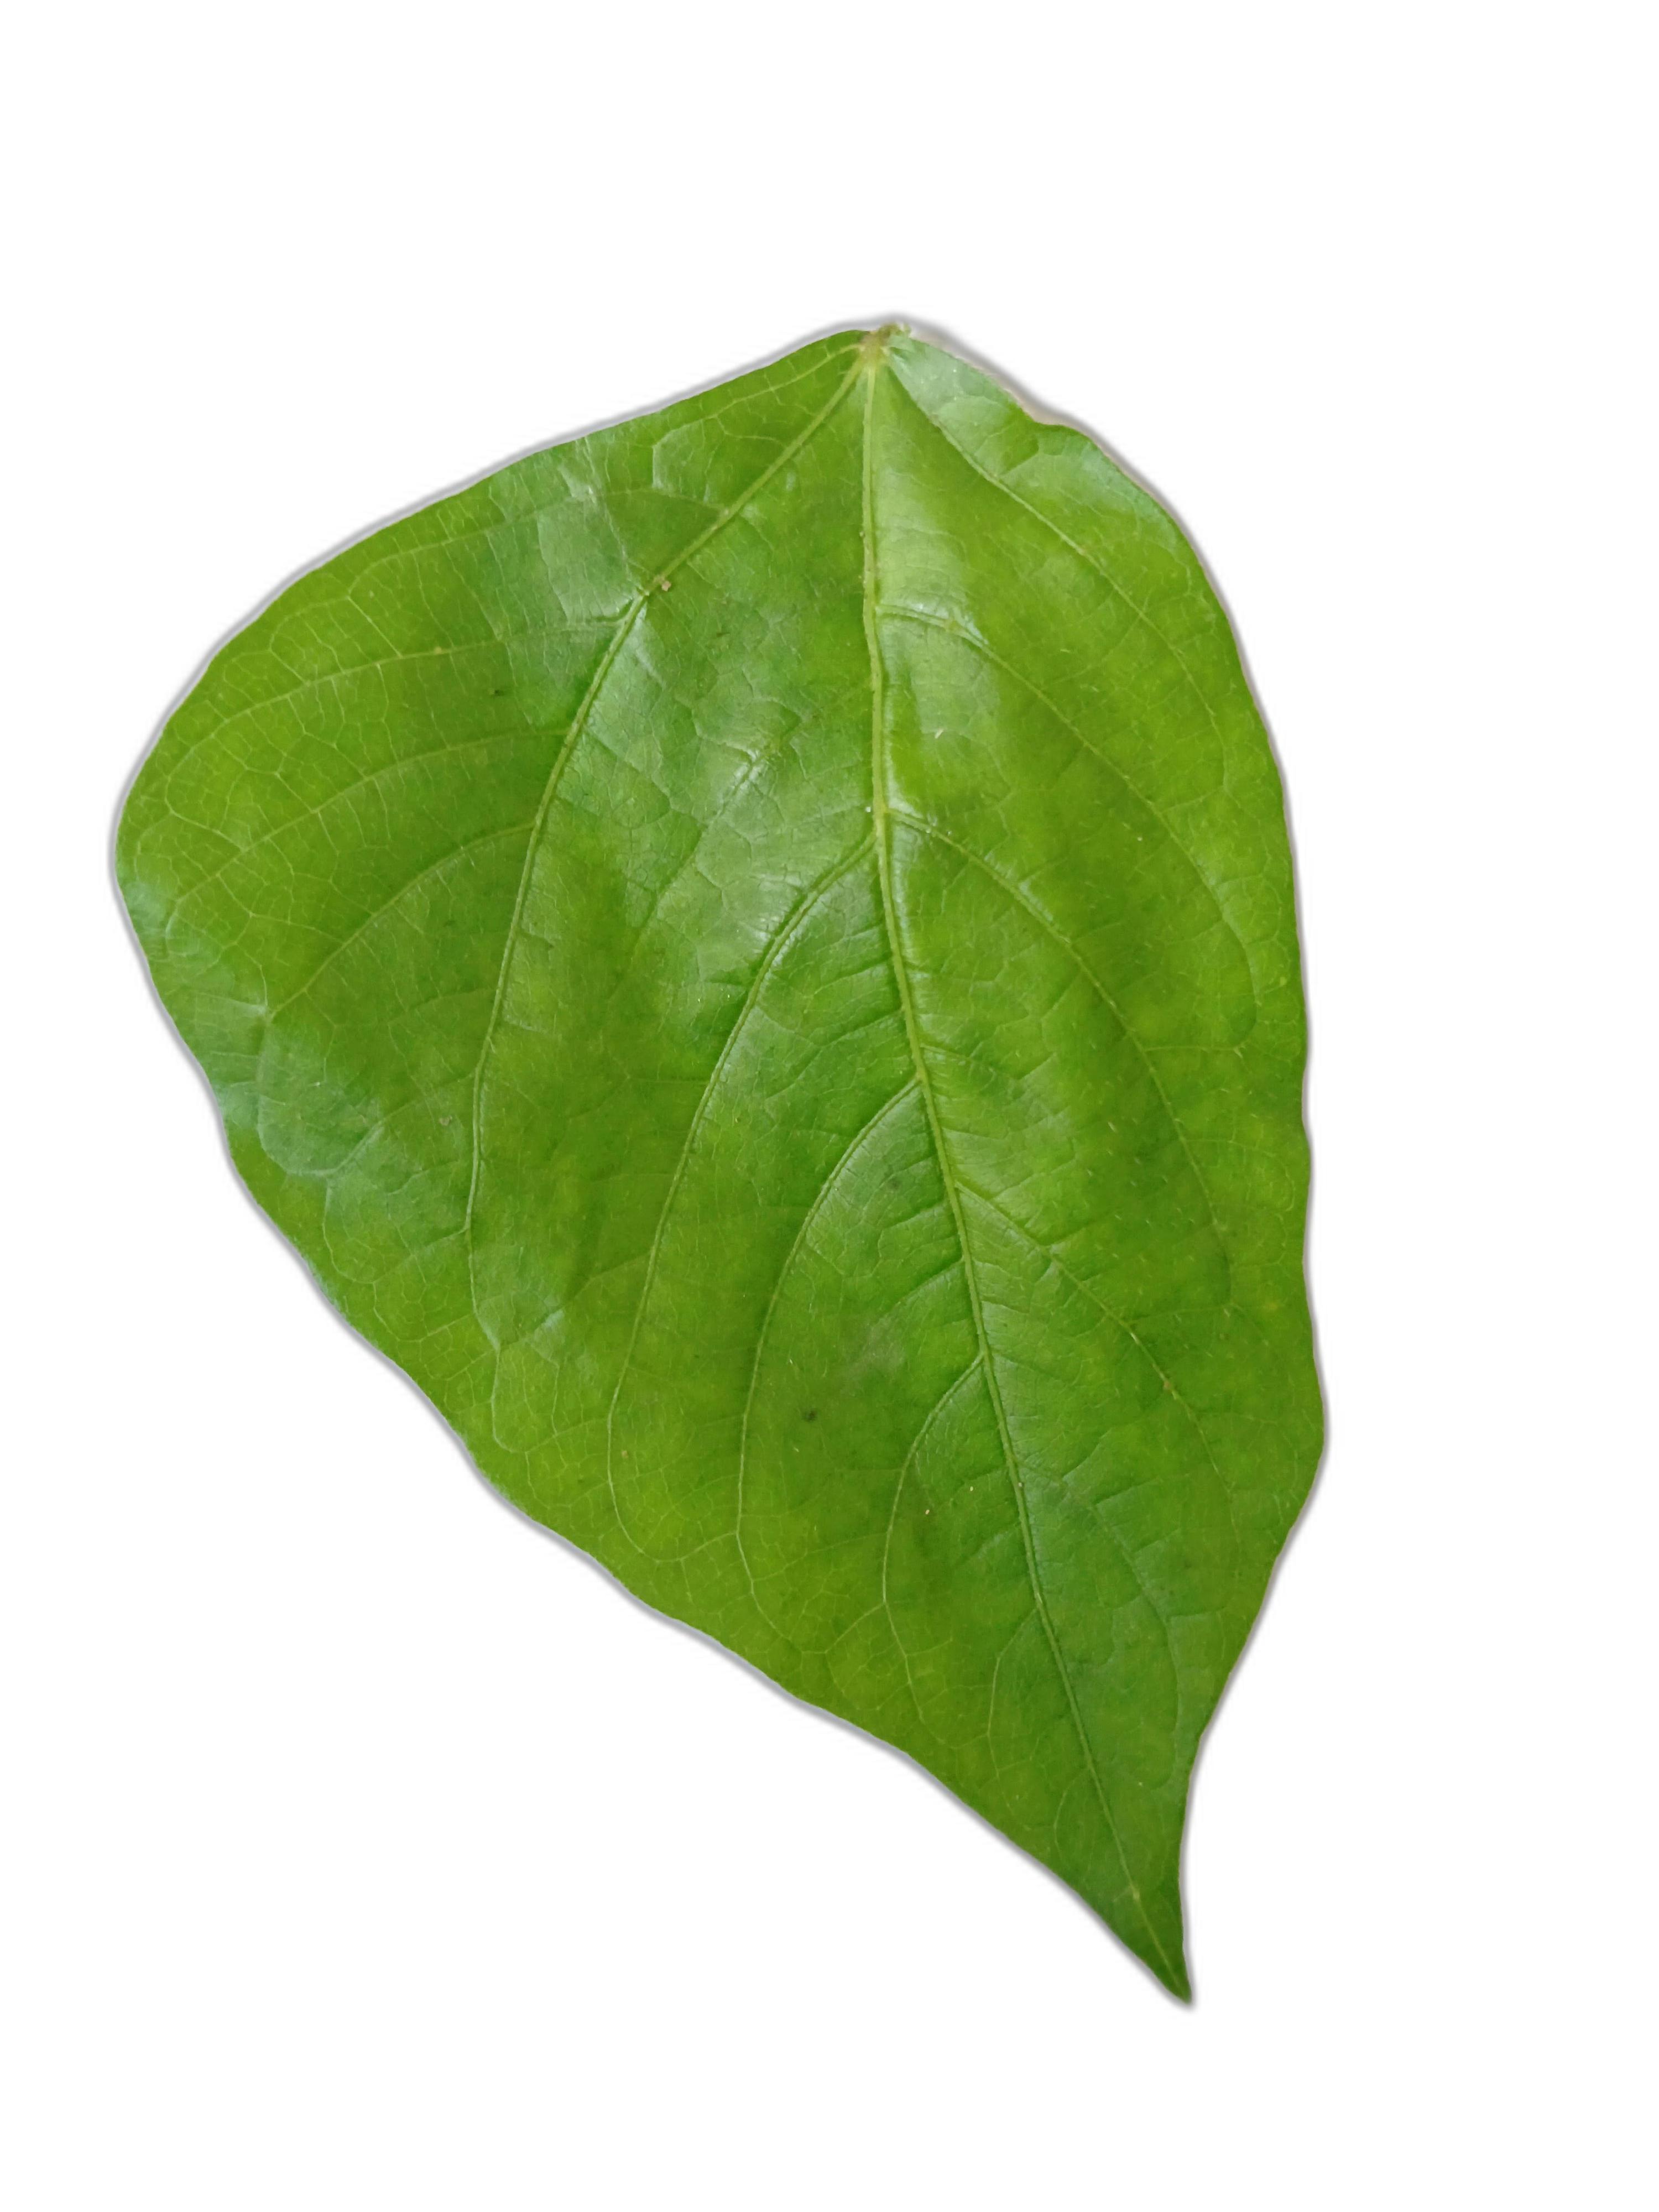
Label: Healthy